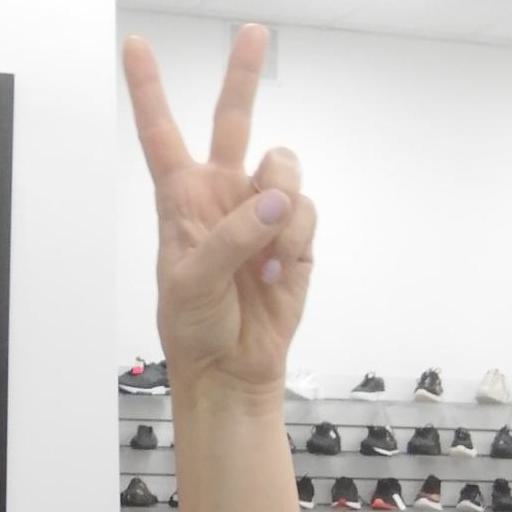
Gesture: peace